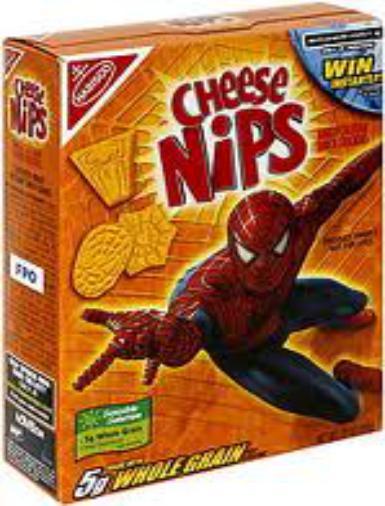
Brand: Cheese Nips
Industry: Food